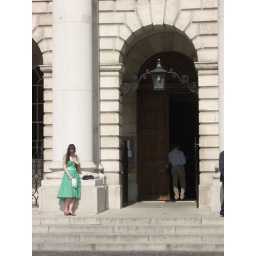
Trinity girl in a green dress